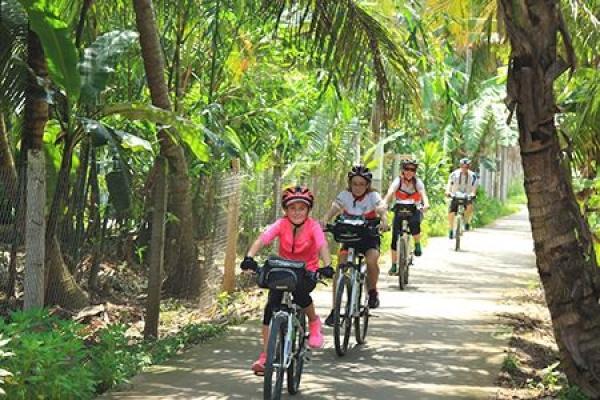
hai bên con đường có những vườn cây xanh